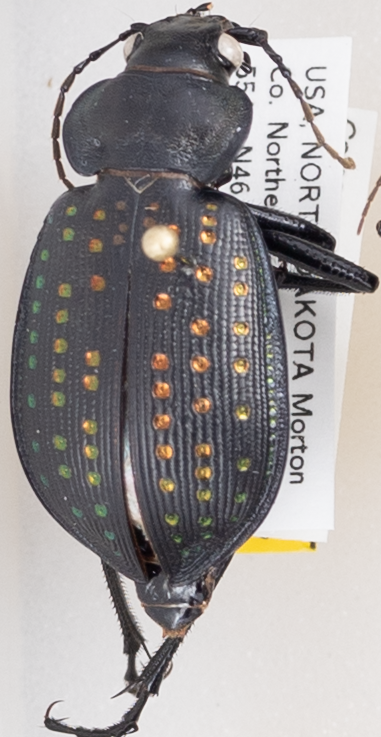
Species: Calosoma calidum
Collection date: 2019-06-11
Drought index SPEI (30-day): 1.19
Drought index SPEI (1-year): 1.382
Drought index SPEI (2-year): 0.9